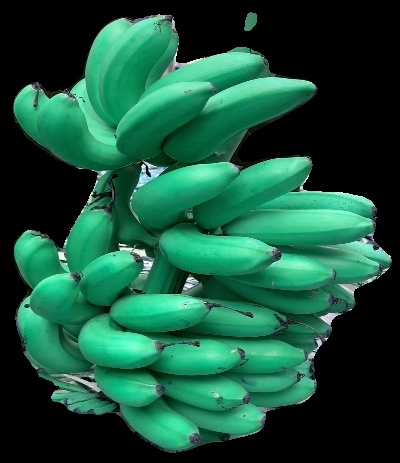
Variety: rasbale
Grade: grade1